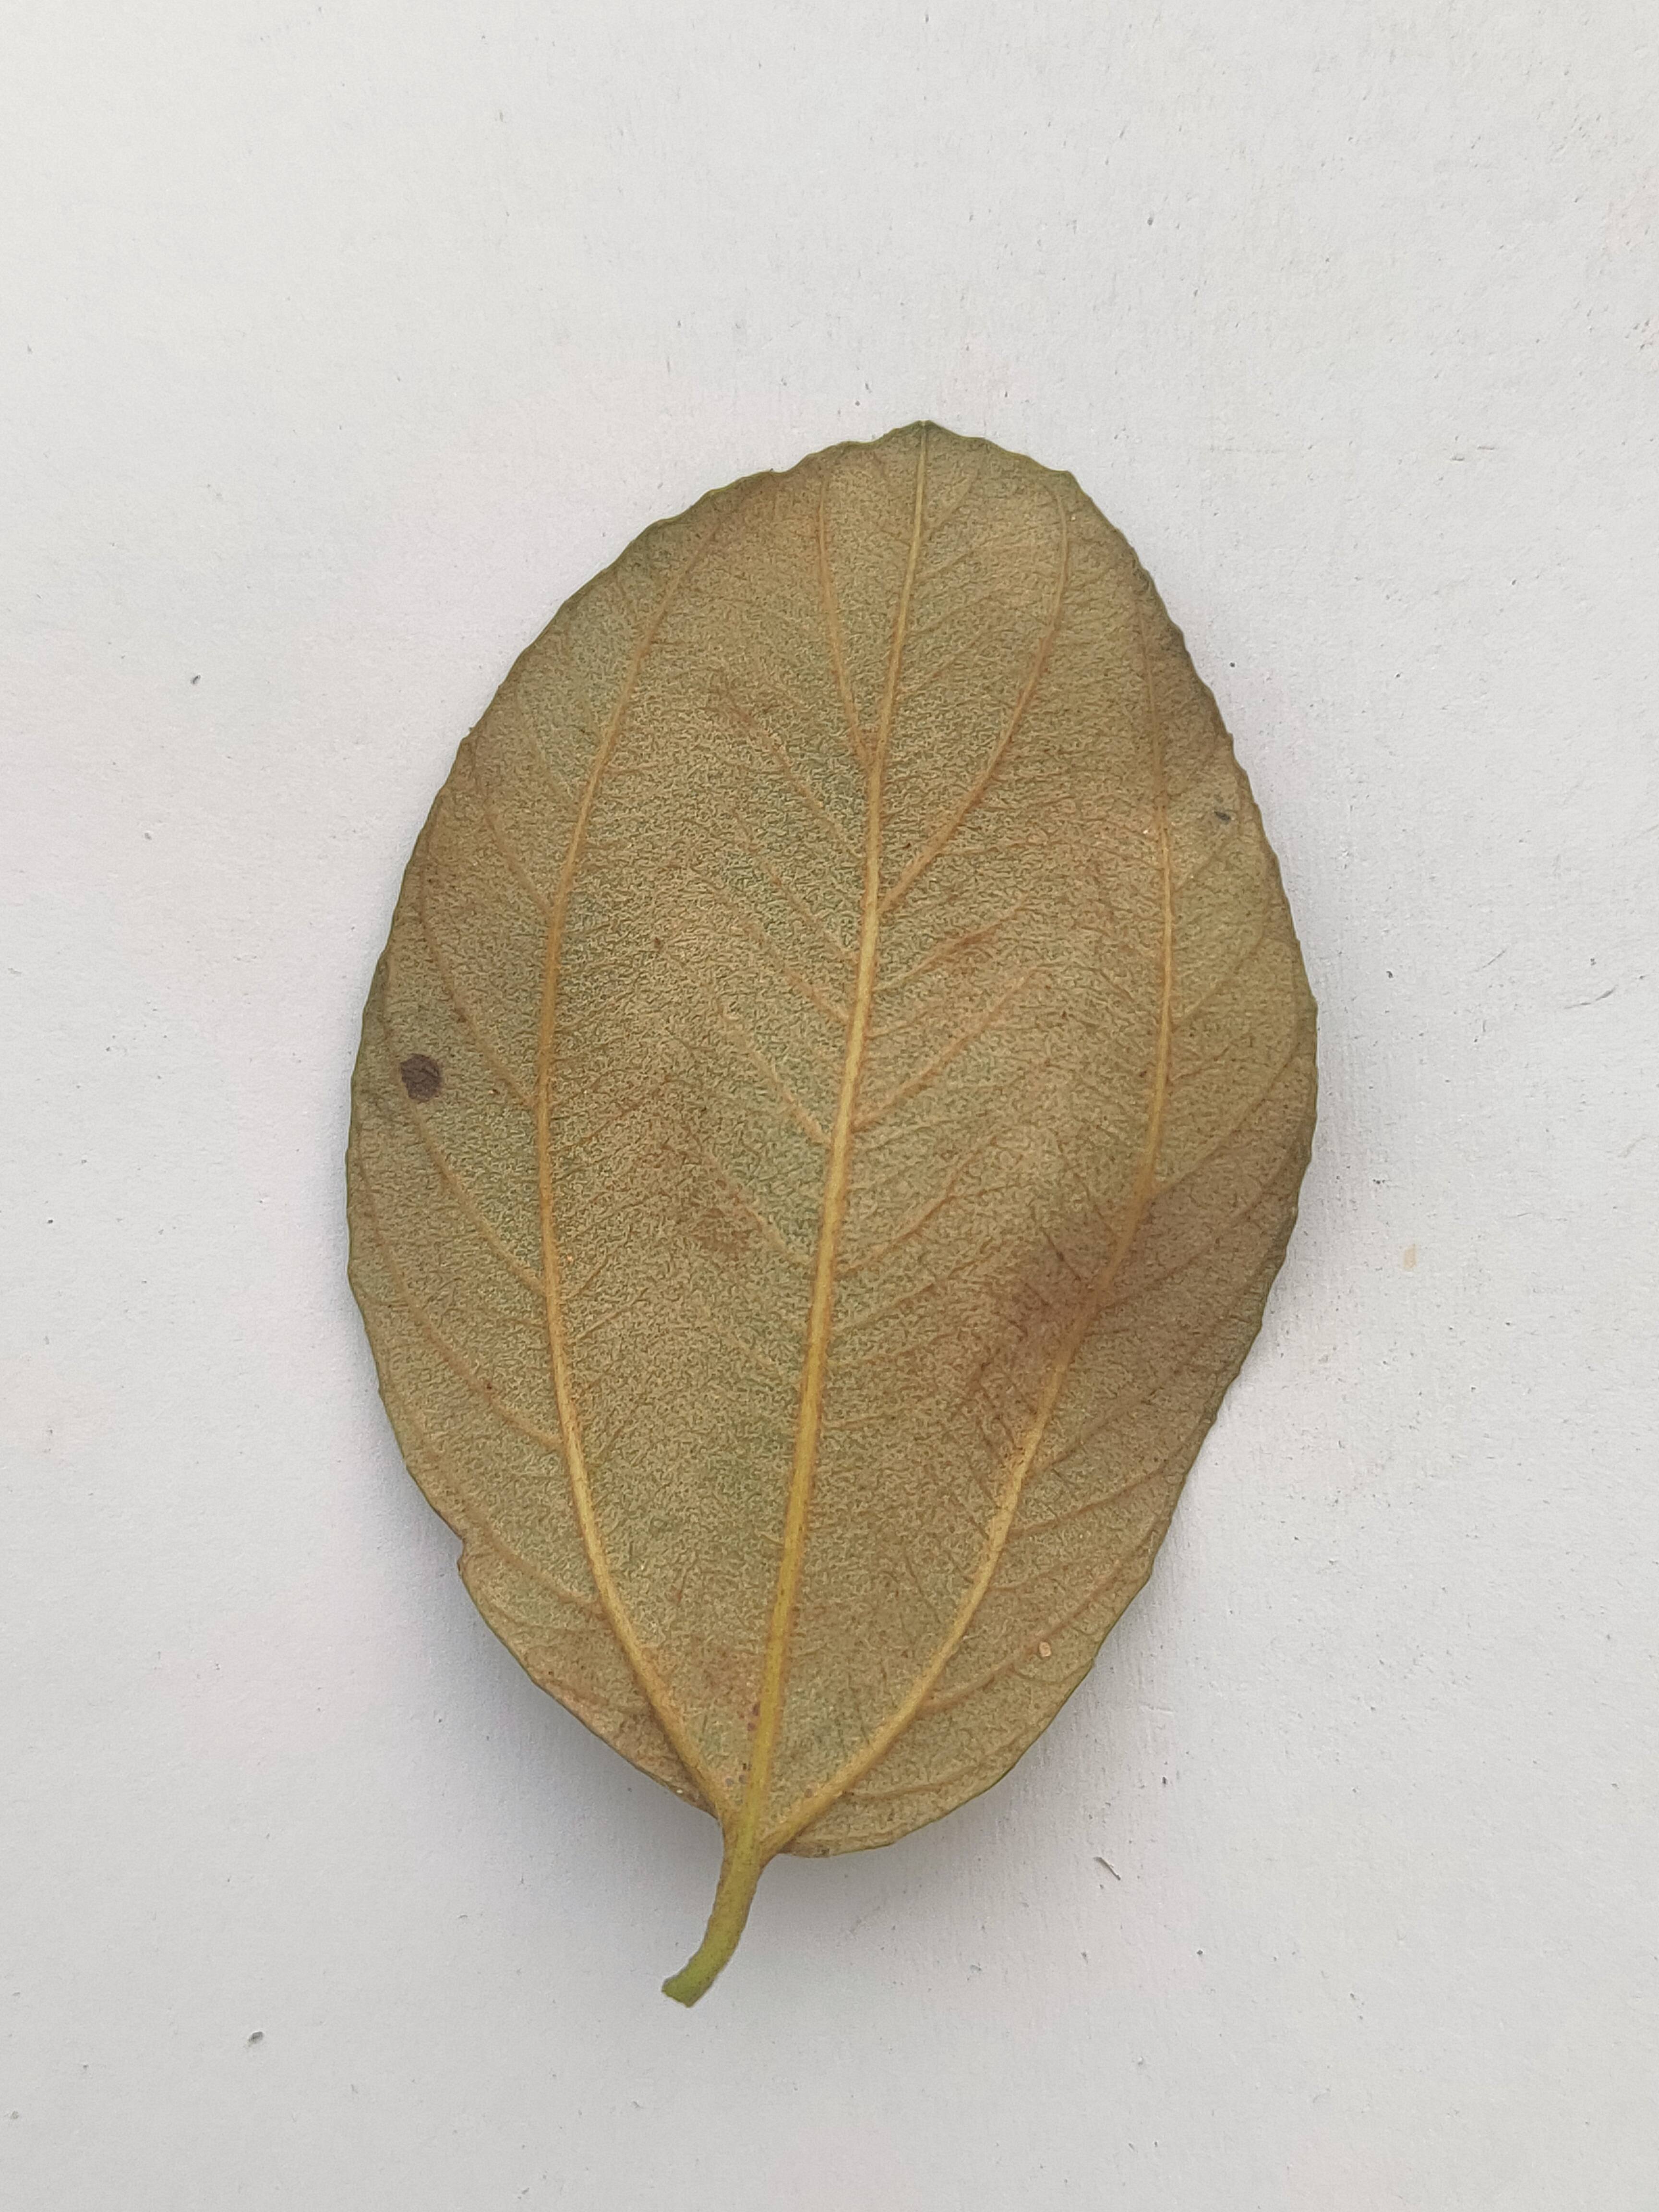
Leaf variety: Plum